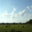
Label: plain